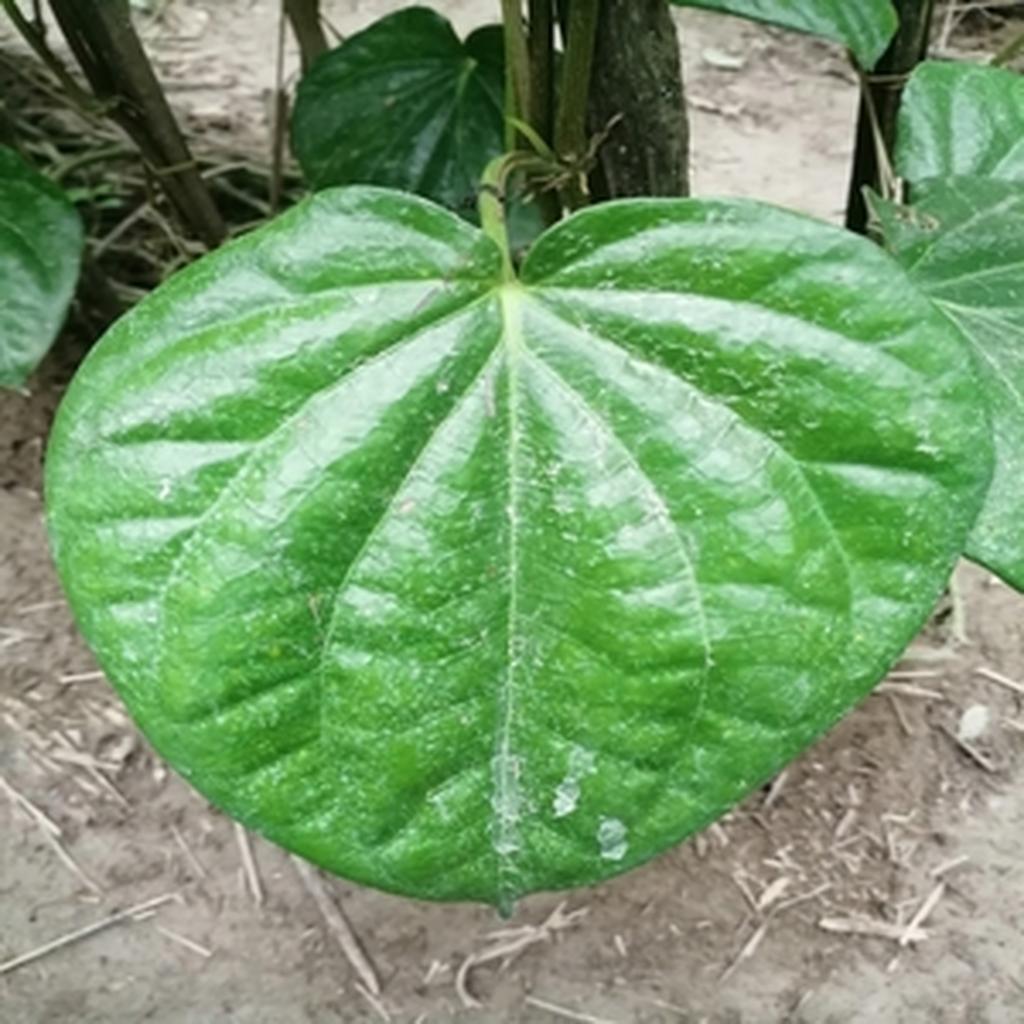
Label: Leaf_Spot